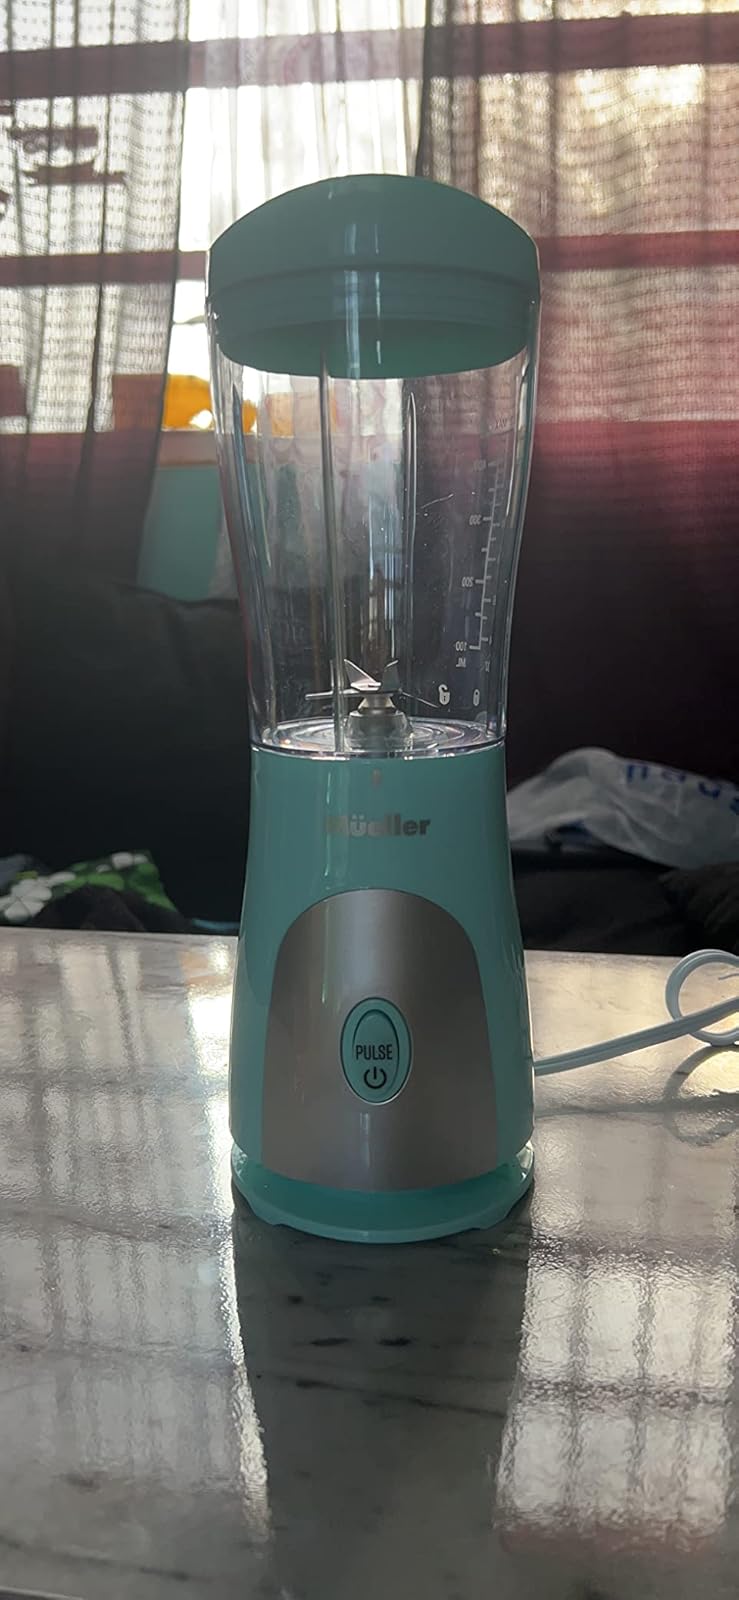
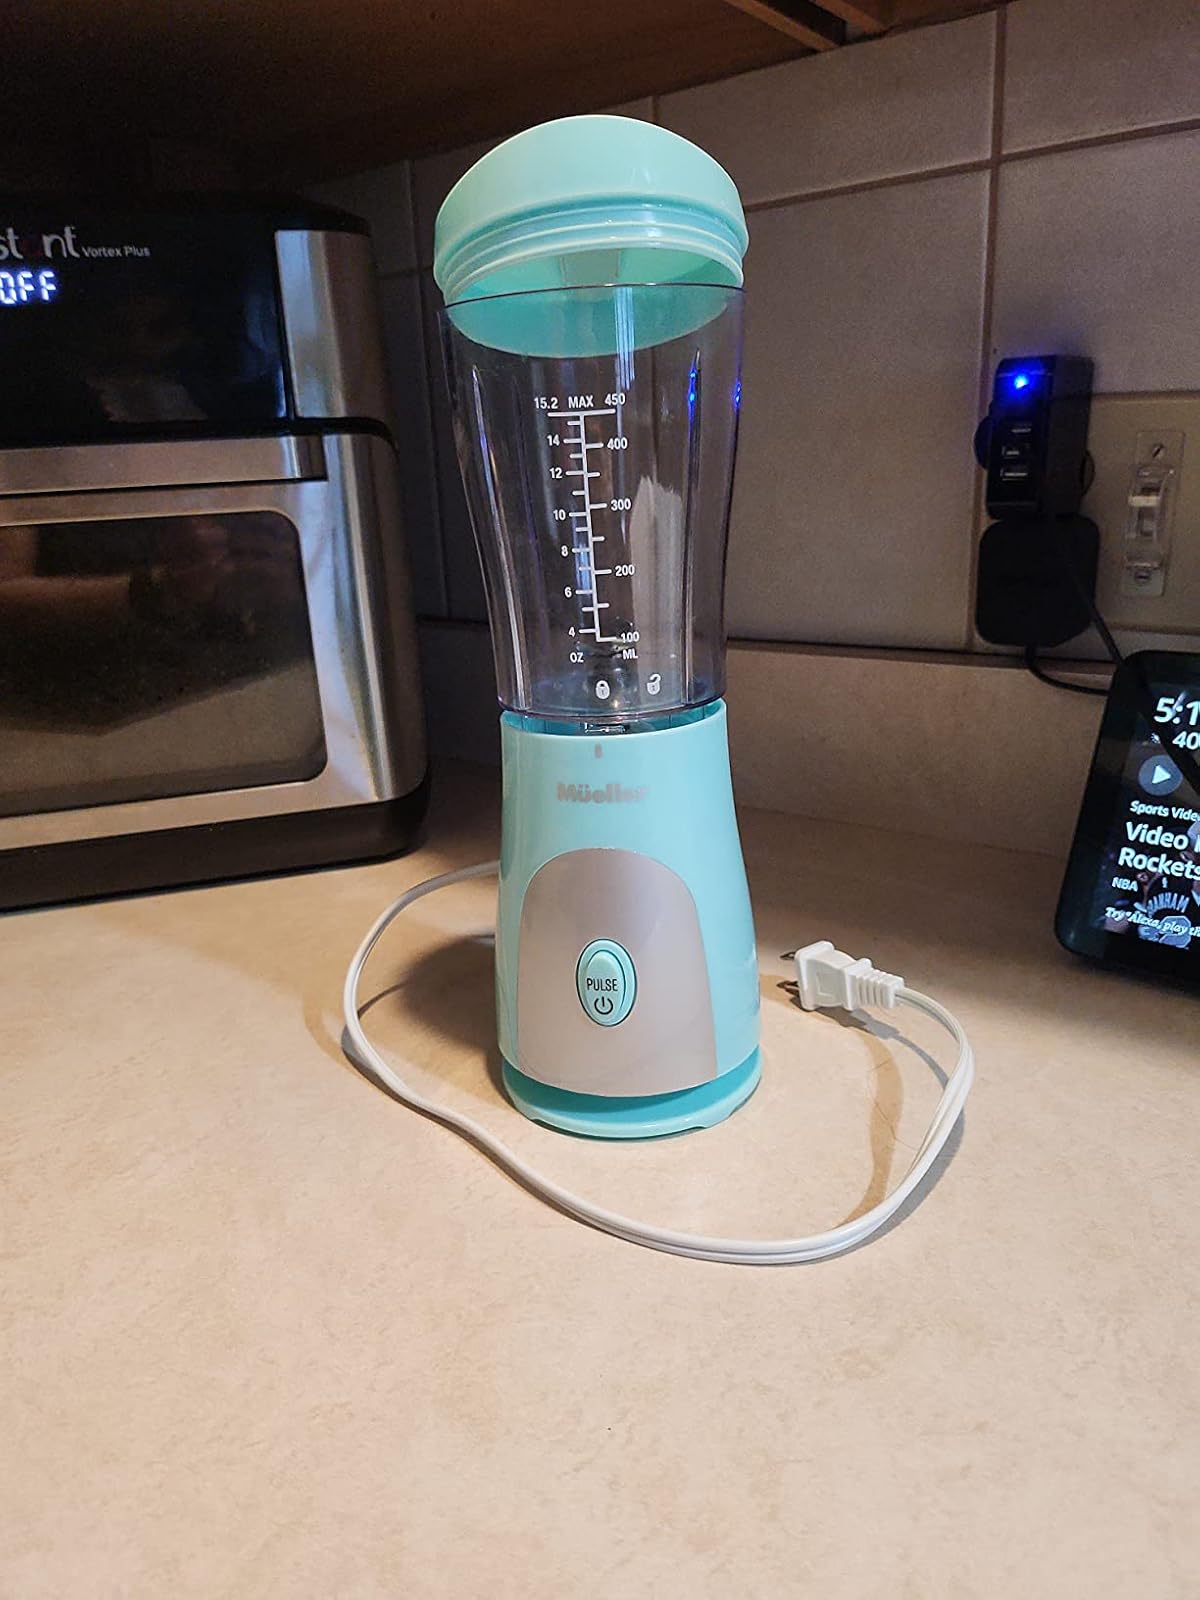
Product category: items_blender
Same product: yes